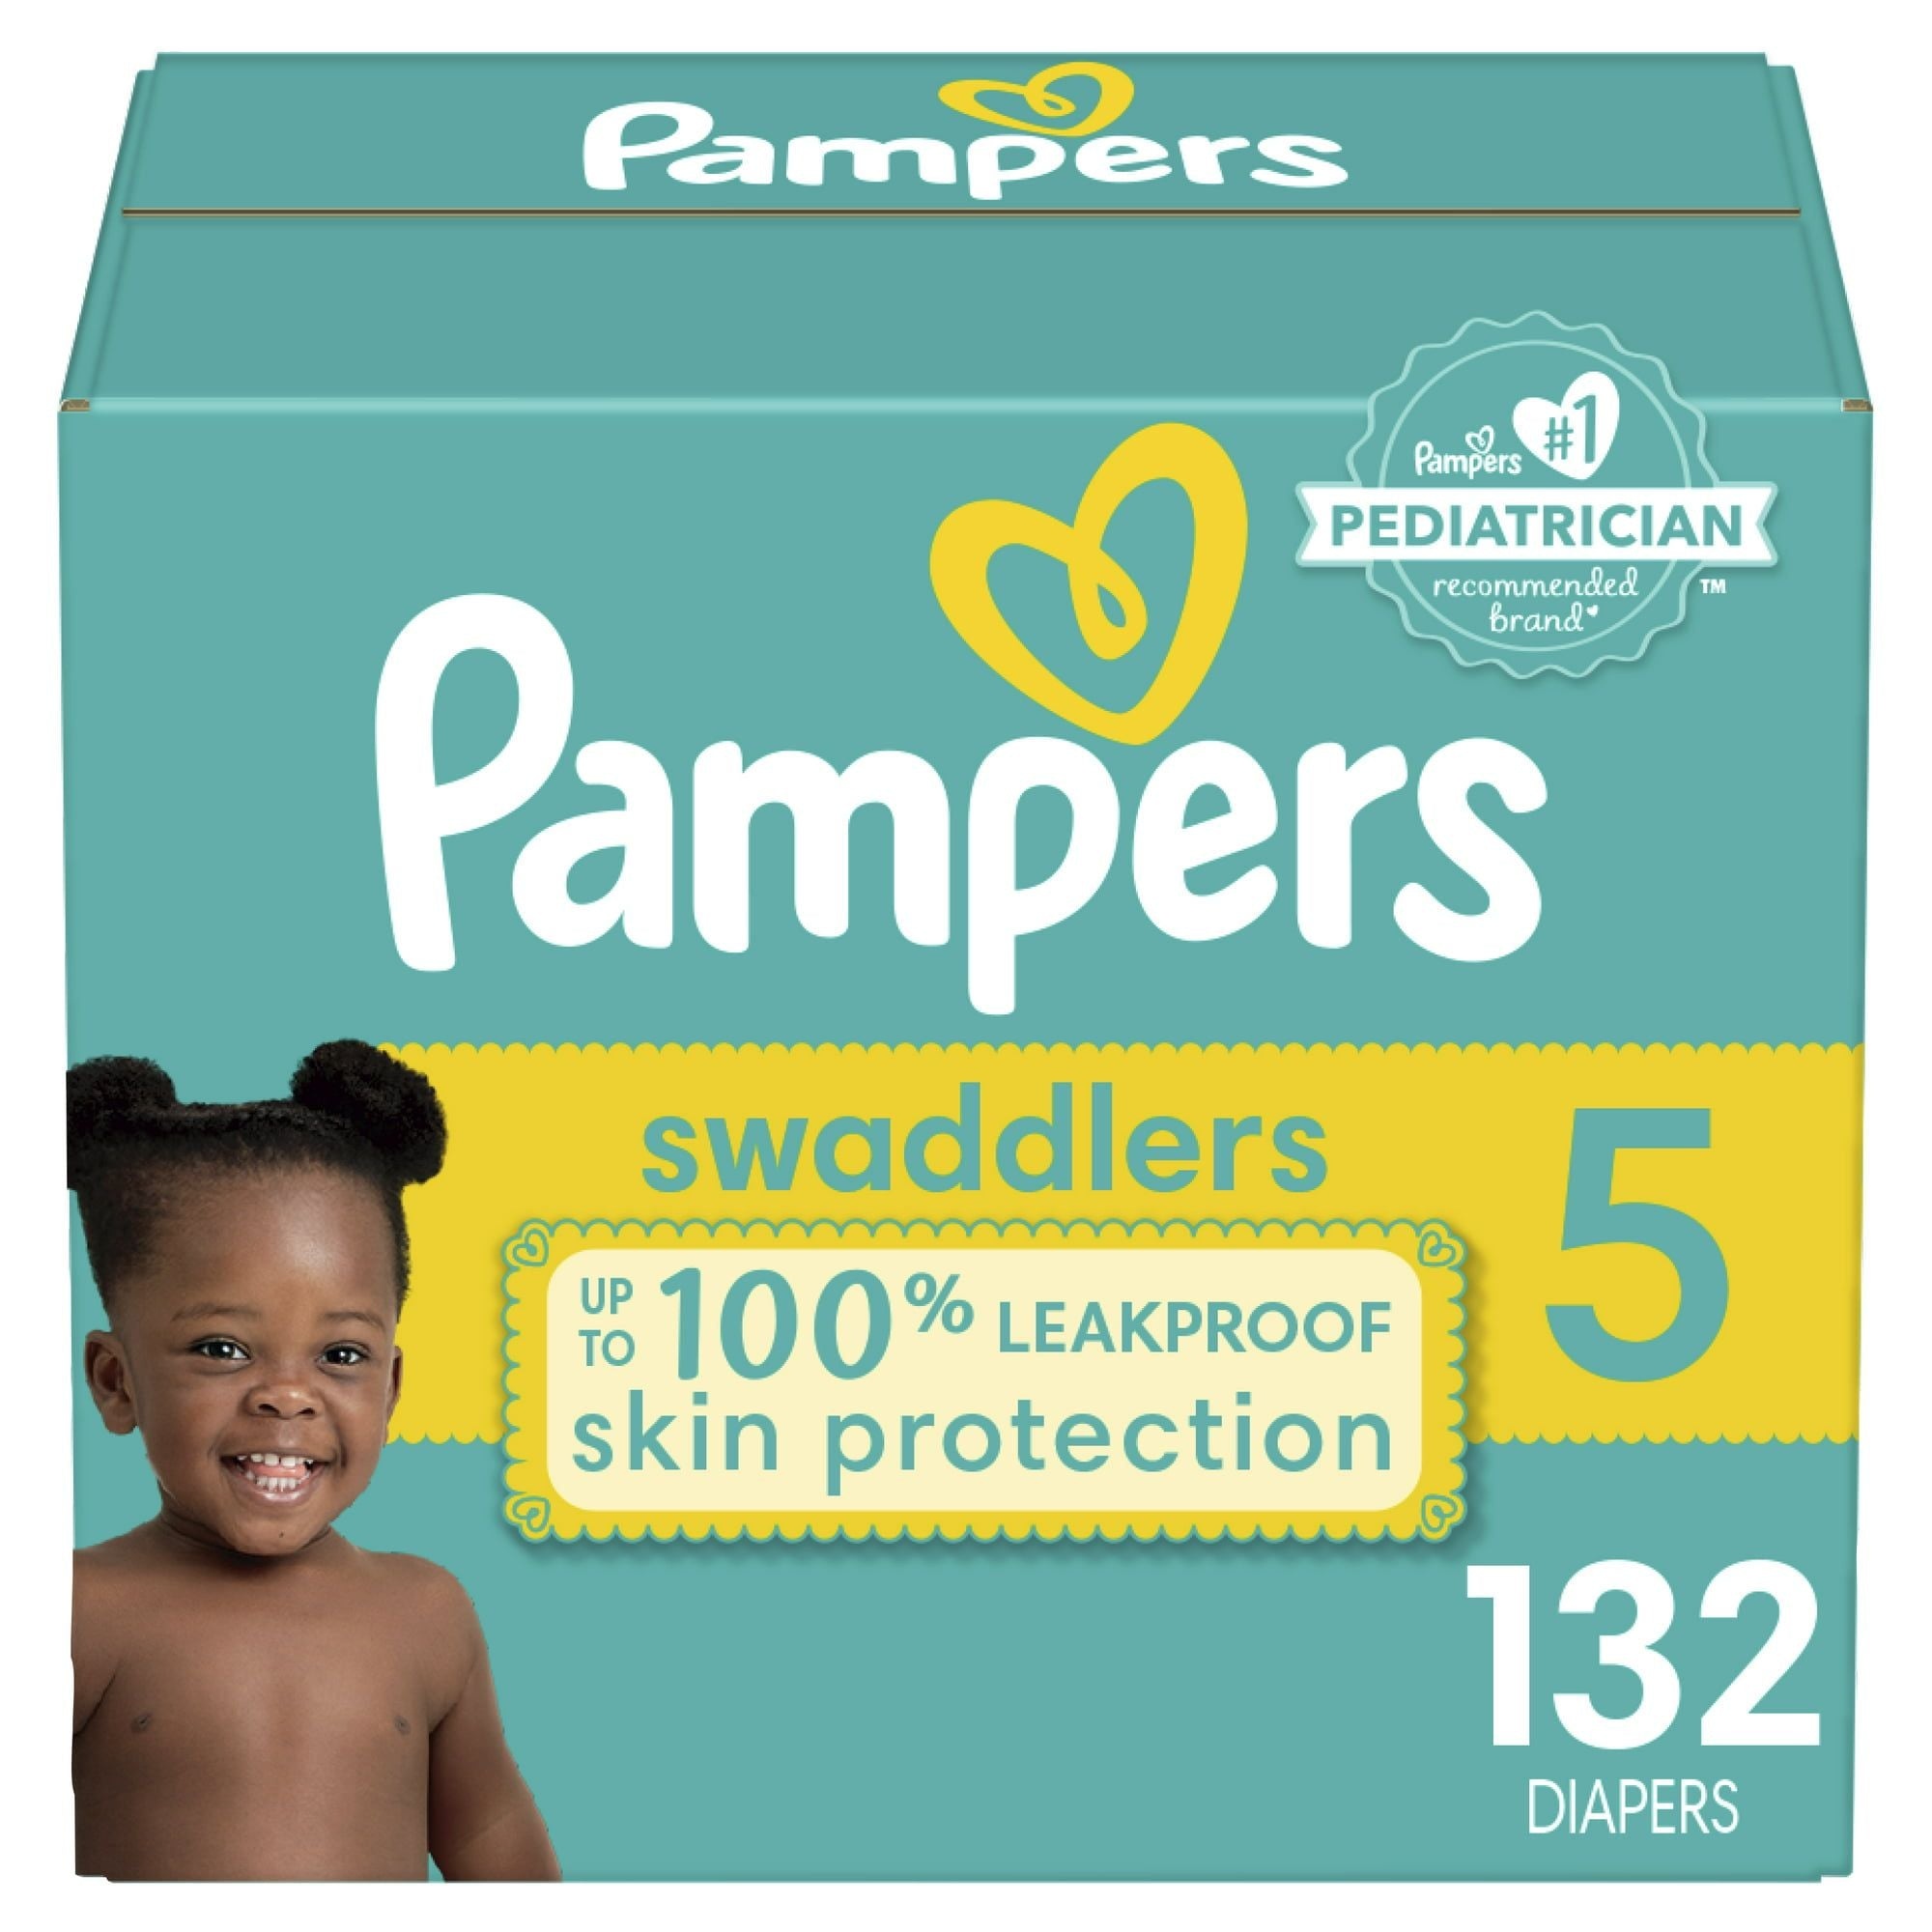
Pampers Swaddlers Diapers Size 5, 132 Count
New & improved! Product and packaging may vary. What keeps baby's skin healthy? A diaper that doesn't leave skin wet. That's why new and improved Pampers Swaddlers absorb wetness better and provide up to 100% leakproof skin protection to help keep your baby's skin healthy and protected. New Pampers Swaddlers are designed with a Wrap&Protect Waistband that gently wraps around baby to help protect skin from irritation-and Wrap&Protect leg barriers that protect where leaks happen most.For trusted protection, trust Pampers Swaddlers, the #1 Choice of U.S. Hospitals, Nurses, and Parents.* Pampers LockAway Channels lock wetness away for dry, healthy skin while the BreatheFree Liner wicks away wetness, allowing baby's skin to breathe. Plus, Pampers Swaddlers are Skin Health Alliance Dermatologist Approved, hypoallergenic, and free of parabens and latex, so you can trust them to be safe and gentle on your little one's delicate skin. Pampers Swaddlers are available in sizes N-7 and come in a variety of sweet prints. For trusted protection, trust Pampers, the #1 pediatrician recommended brand.Download the Pampers Club App today and earn Pampers Cash!** Redeem your Pampers Cash for exclusive Pampers coupon savings and rewards! *#1 CHOICE OF U.S. HOSPITALS, NURSES AND PARENTS: Hospitals-based on hospital sales data; Nurses-vs. other hospital brands, among those with a preference; Parents-based on retail sales. 0% PARABENS AND LATEX: Latex-natural rubber. **Only redeemable via Pampers Club. No cash value. NEW & IMPROVED! Wrap&Protect System designed to help keep baby's skin dry and healthy. Product and packaging may vary Absorbs wetness better and provides up to 100% leakproof skin protection New Wrap&Protect Waistband gently wraps around baby to help protect skin from irritation Wrap&Protect leg barriers protect where leaks happen most LockAway Channels lock wetness away for dry, healthy skin BreatheFree Liner wicks away wetness, allowing skin to breathe Ultra-soft absorbent layers help protect skin from wetness and irritation For trusted protection, trust Pampers, the #1 pediatrician recommended brand
Brand: EasyOptionXY LLC
Category: Baby & Toddler > Diapering > Diapers > Disposable Diapers